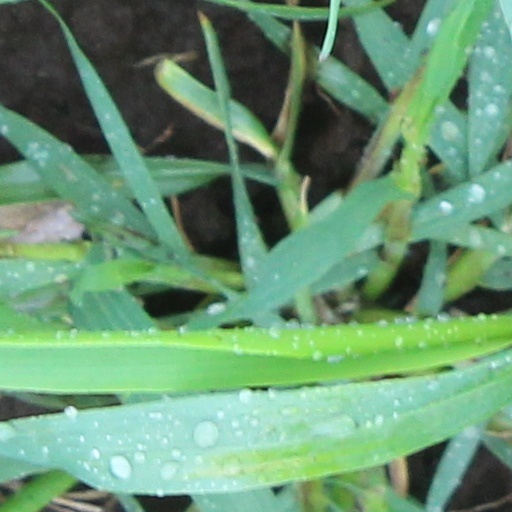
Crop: wheat